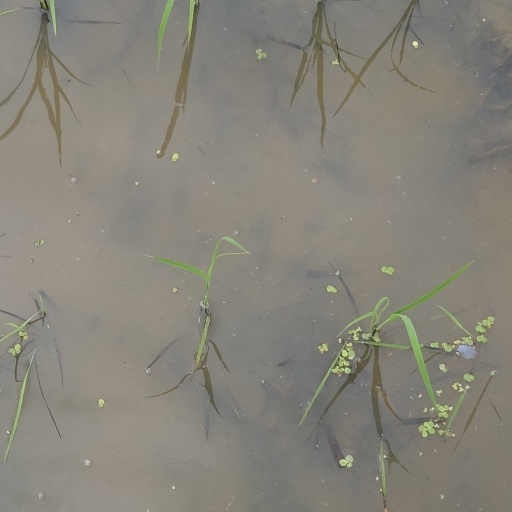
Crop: rice